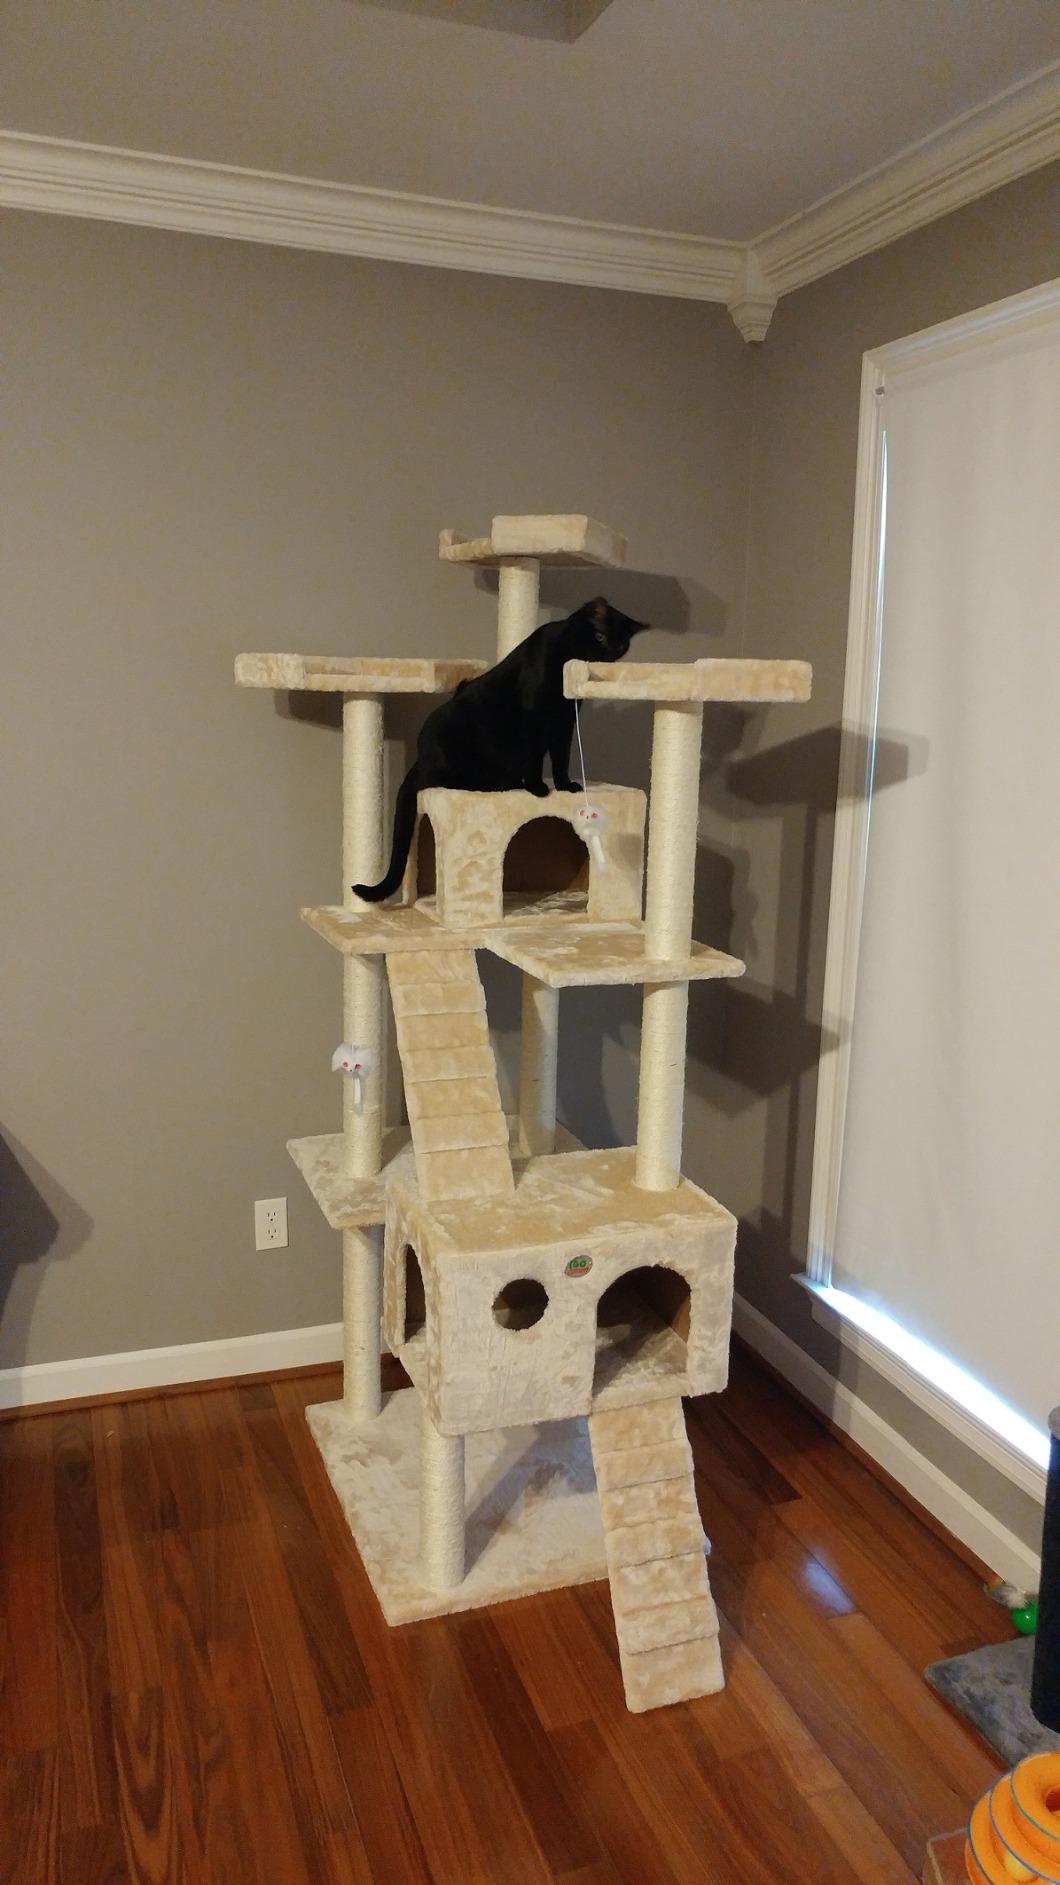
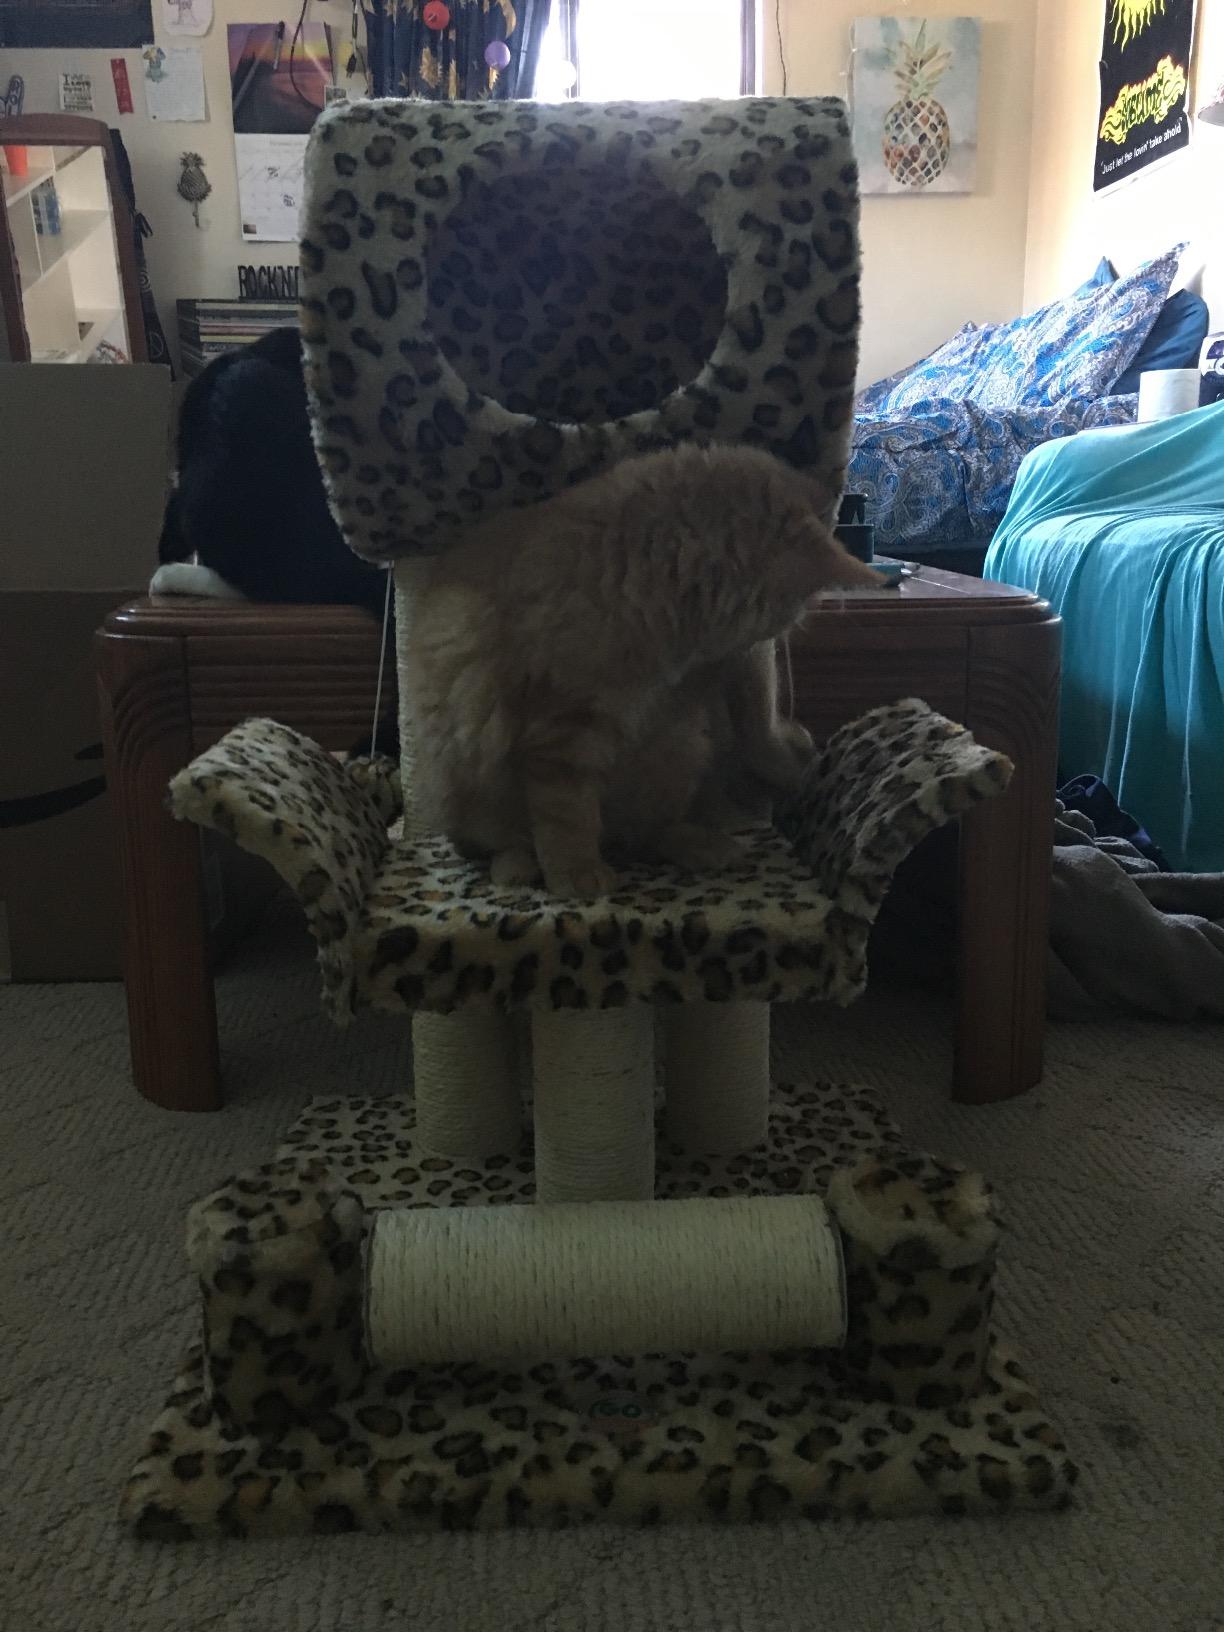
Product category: items_cat tree
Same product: no